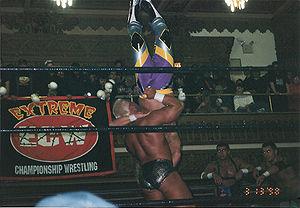
L'Extreme Championship Wrestling est une fédération de catch fondée à Philadelphie en 1992 par Tod Gordon, qui ferme en avril 2001 en se déclarant en banqueroute.